Etruscan language

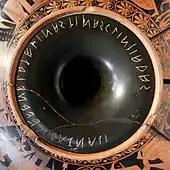
Etruscan dedication to the "sons of Zeus" (Dioscuri) made by Venel Apelinas (or Atelinas), and signed by the potter Euxitheos and the painter Oltos, on the bottom of an Attic red-figure kylix (c. 515–510 BC)

The Latin script owes its existence to the Etruscan alphabet, which was adapted for Latin in the form of the Old Italic script. The Etruscan alphabet employs a Euboean variant of the Greek alphabet using the letter digamma and was in all probability transmitted through Pithecusae and Cumae, two Euboean settlements in southern Italy. This system is ultimately derived from West Semitic scripts.